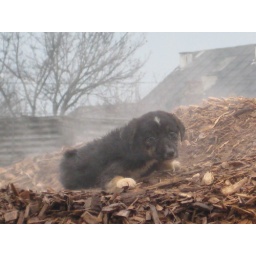
Feral puppy living on a mountain of woodchips during winter in Romania.